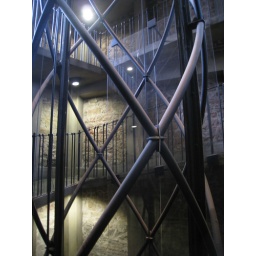
in the clock tower up to the top